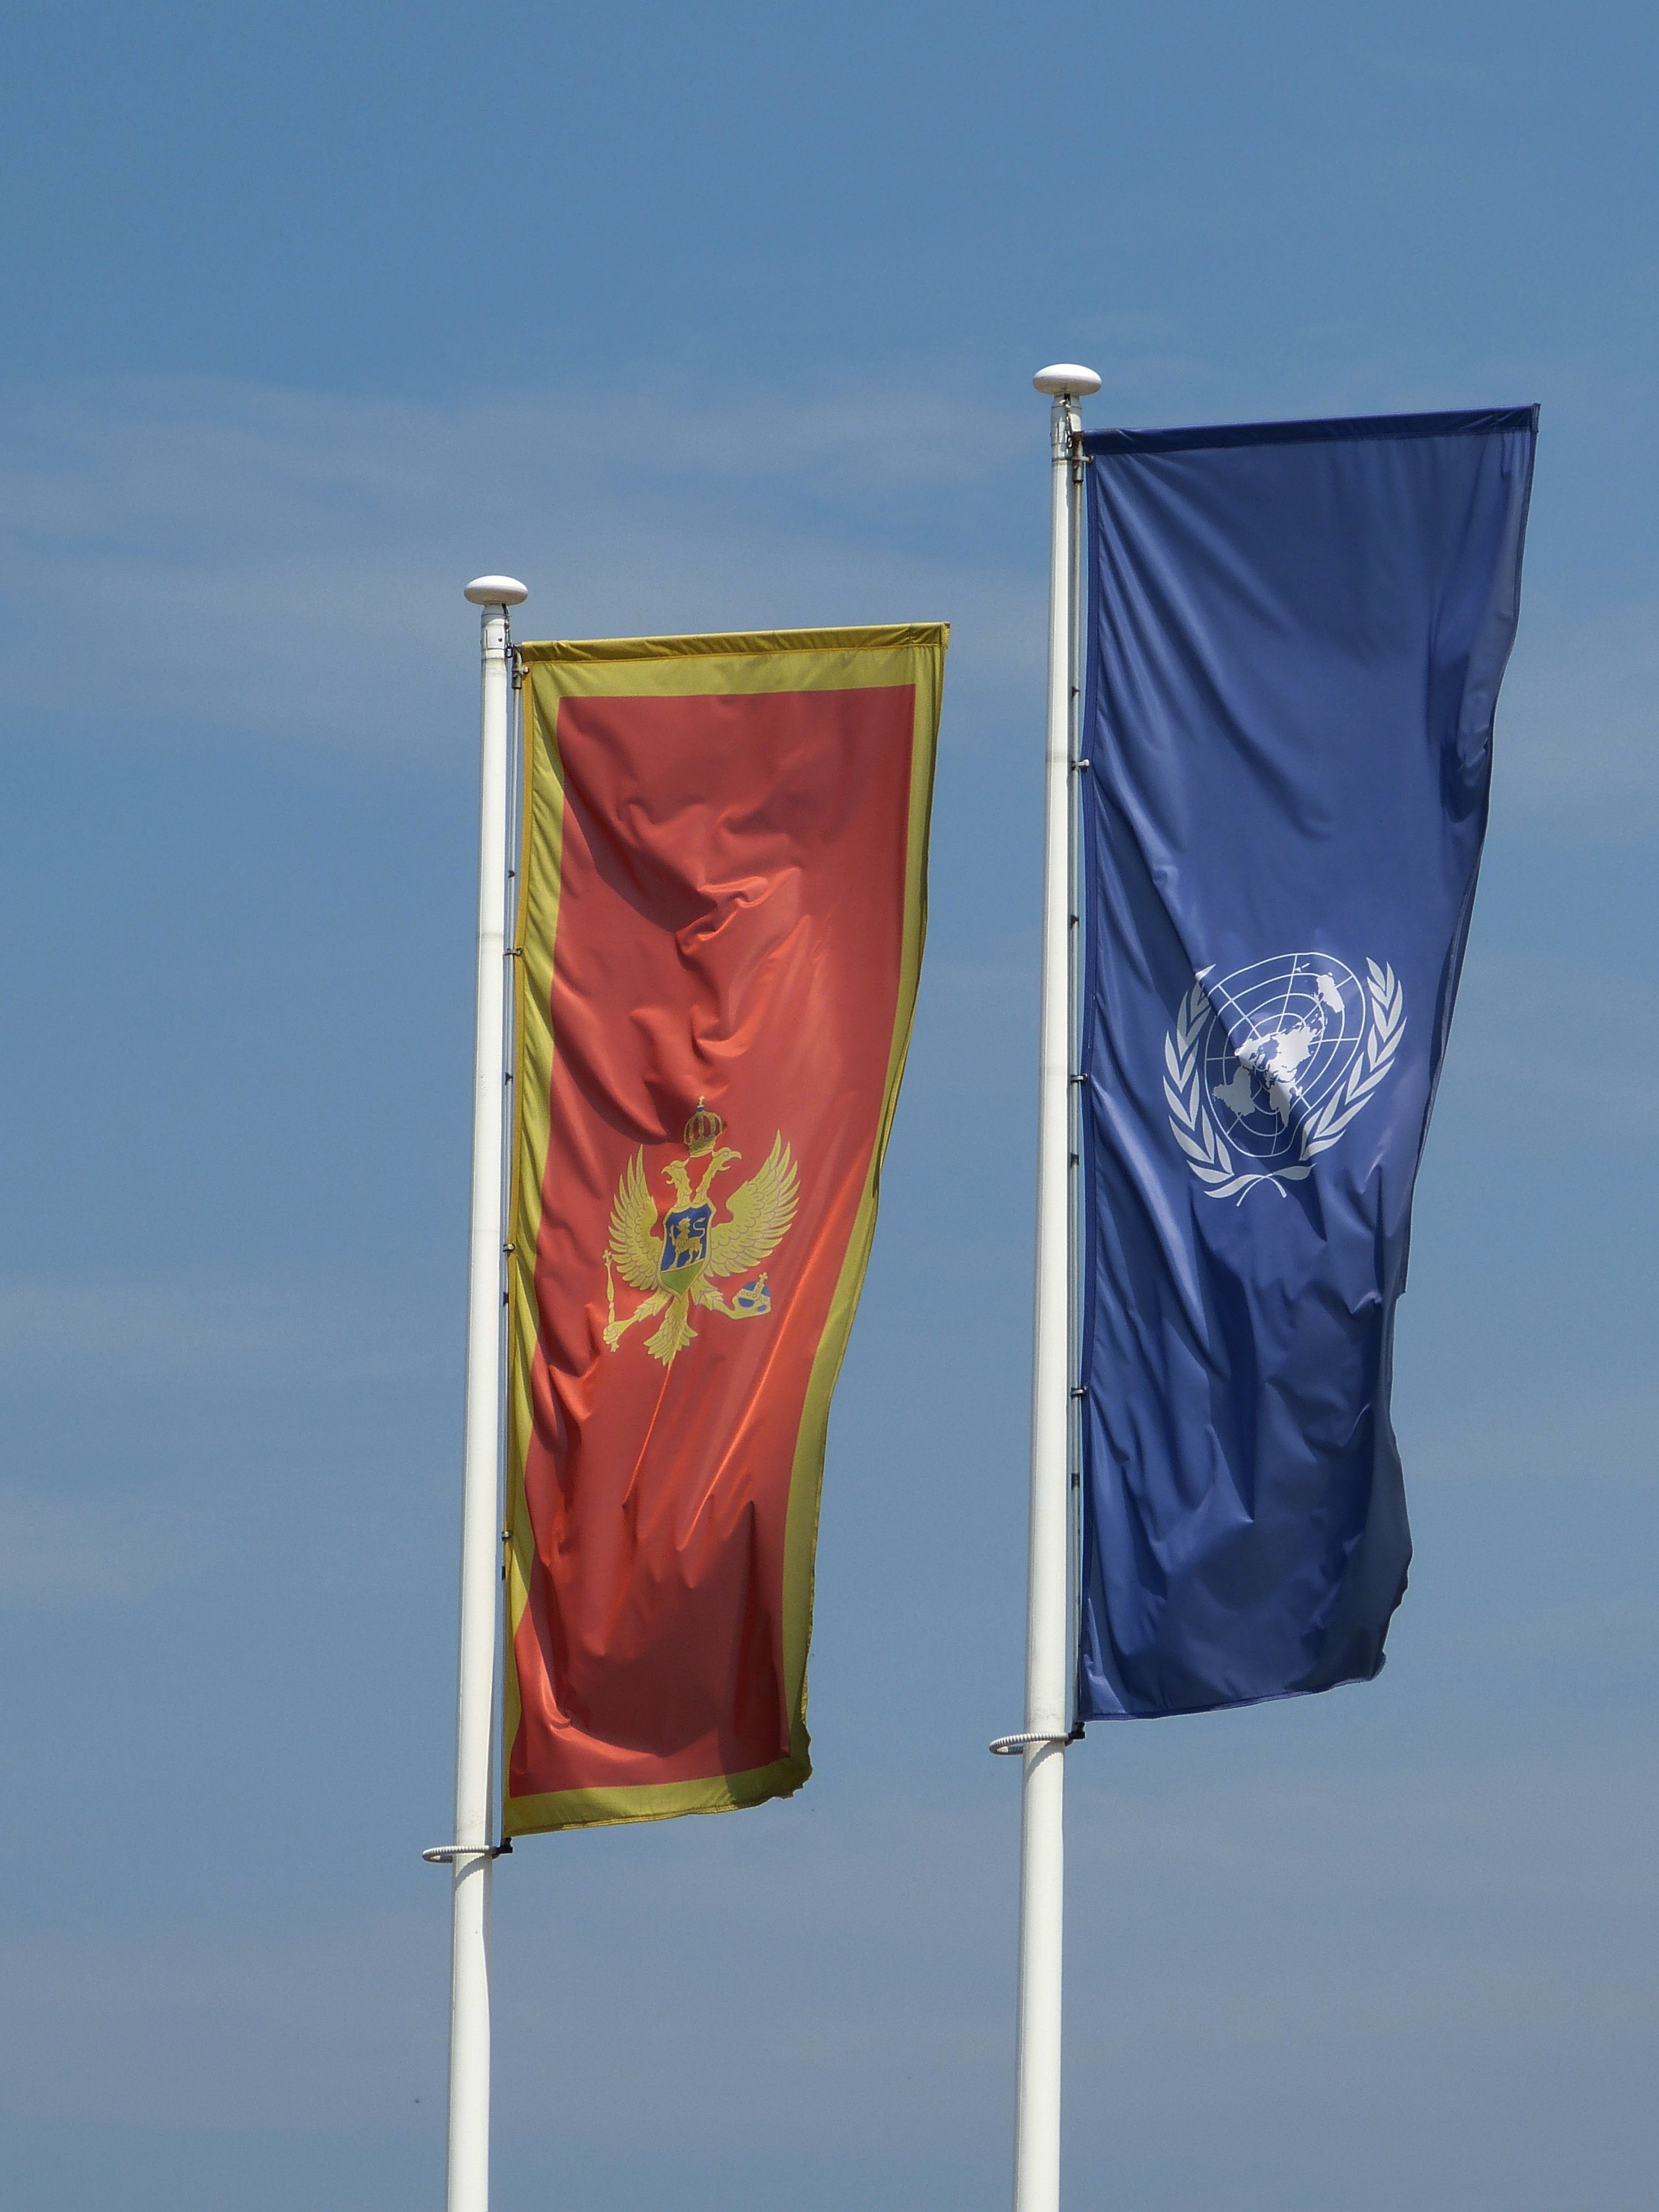
wind, advertising, banner, flag, state, un, red flag, montenegro, adler, balkan, flag of the united states